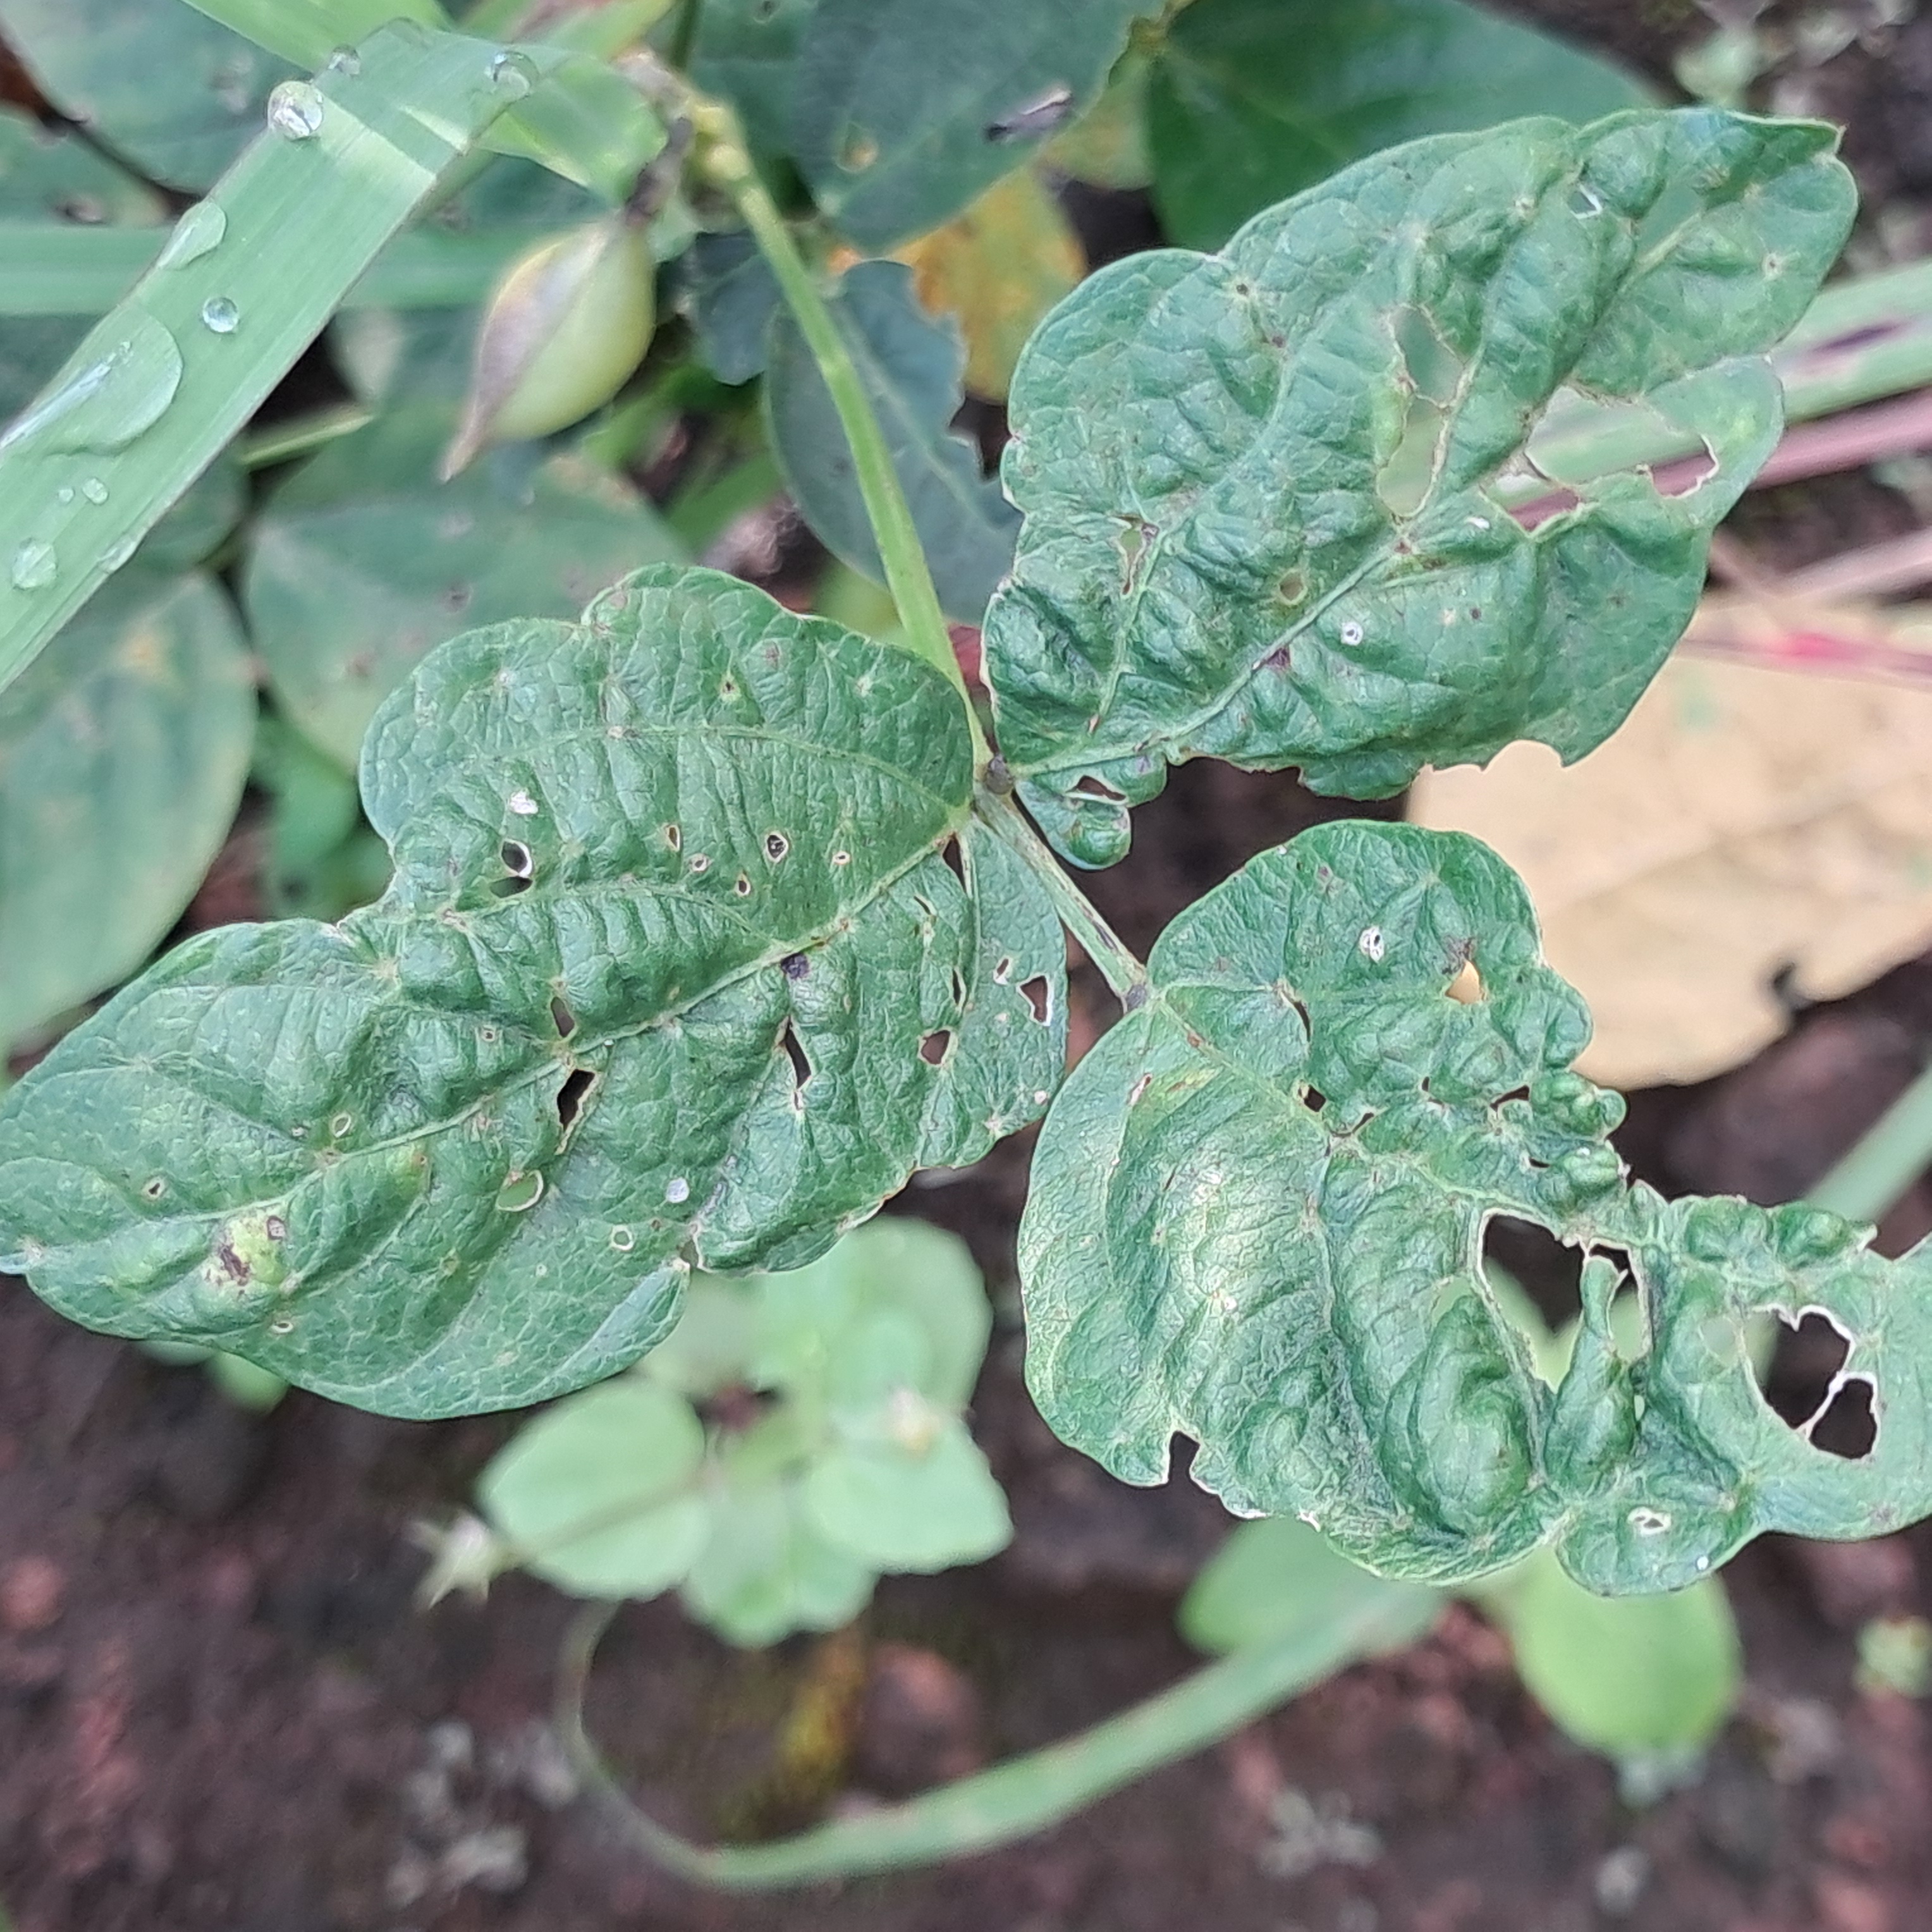
Label: Mosaic